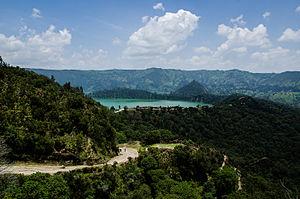
Le Wonchi est un volcan en Éthiopie situé à 98 km à l'ouest de la capitale Addis-Abeba.